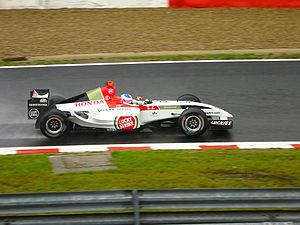
Jenson Alexander Lyons Button né le 19 janvier 1980 à Frome dans le Somerset, est un pilote automobile britannique. Il dispute dix-sept saisons en Formule 1, de 2000 à 2016 et prend 305 départs. Il devient champion du monde en 2009, au volant d'une Brawn-Mercedes. Il est MBE depuis 2009,